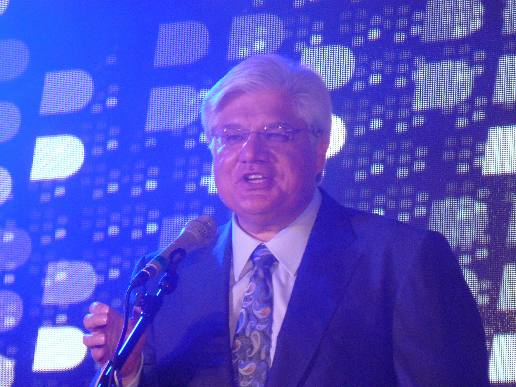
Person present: Yes